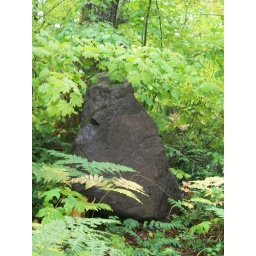
a rock under a tree